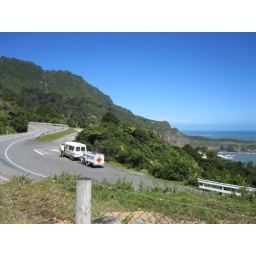
Pedaltours van near observation area, Punakaiki area, sea and rocks in background